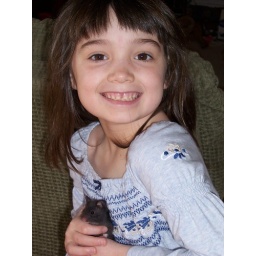
Kawaii means cute in Japanese. He is a sweety. He is a black bear hamster.